Rufous-crowned greenlet

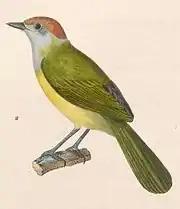
"Hylophilus poicilotis" 1838

Its natural habitats are subtropical or tropical moist lowland forest, subtropical or tropical moist montane forest, and heavily degraded former forest.